Tommy Ahlquist

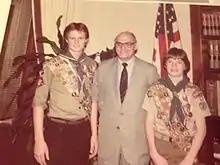
Photo of Ahlquist receiving the Eagle Scout award.

Ahlquist was born on January 25, 1968, in Hunter, Utah, (now West Valley City, Utah) and grew up on a small family farm. Both of Ahlquist's grandfathers worked for Kennecott Copper. His father, Tom, worked as a journeyman electrician when he was young and later as a construction manager for large commercial projects. His mother, Sandra, has owned her own preschool for nearly forty years. At the age of thirteen, Ahlquist earned his Eagle Scout Award, and then drew national attention by becoming one of only a few Scouts in the history of the Boy Scouts of America program to earn all 121 merit badges. Ahlquist was honored with a commendation from then-Utah Governor, Scott M. Matheson.